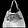
Label: Bag